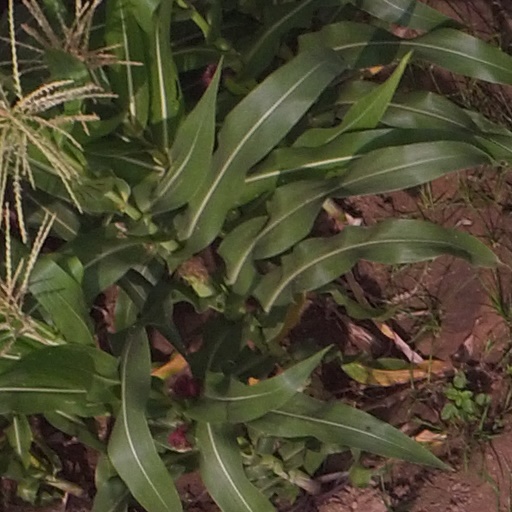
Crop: maize; corn